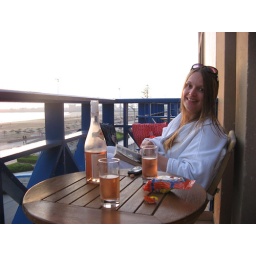
Watching the sun go down over the fort from the balcony of the Sofitel with a bottle of Moroccan Gris.